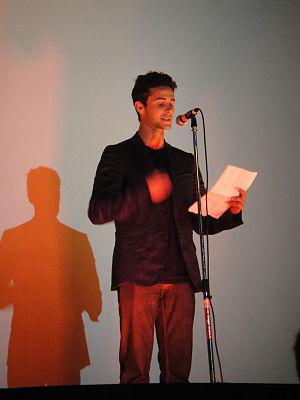
American Pie ou Folies de graduation au Québec est une série de films humoristiques qui se compose de huit films dont la série principale et la série spin-off intitulée American Pie Présente.